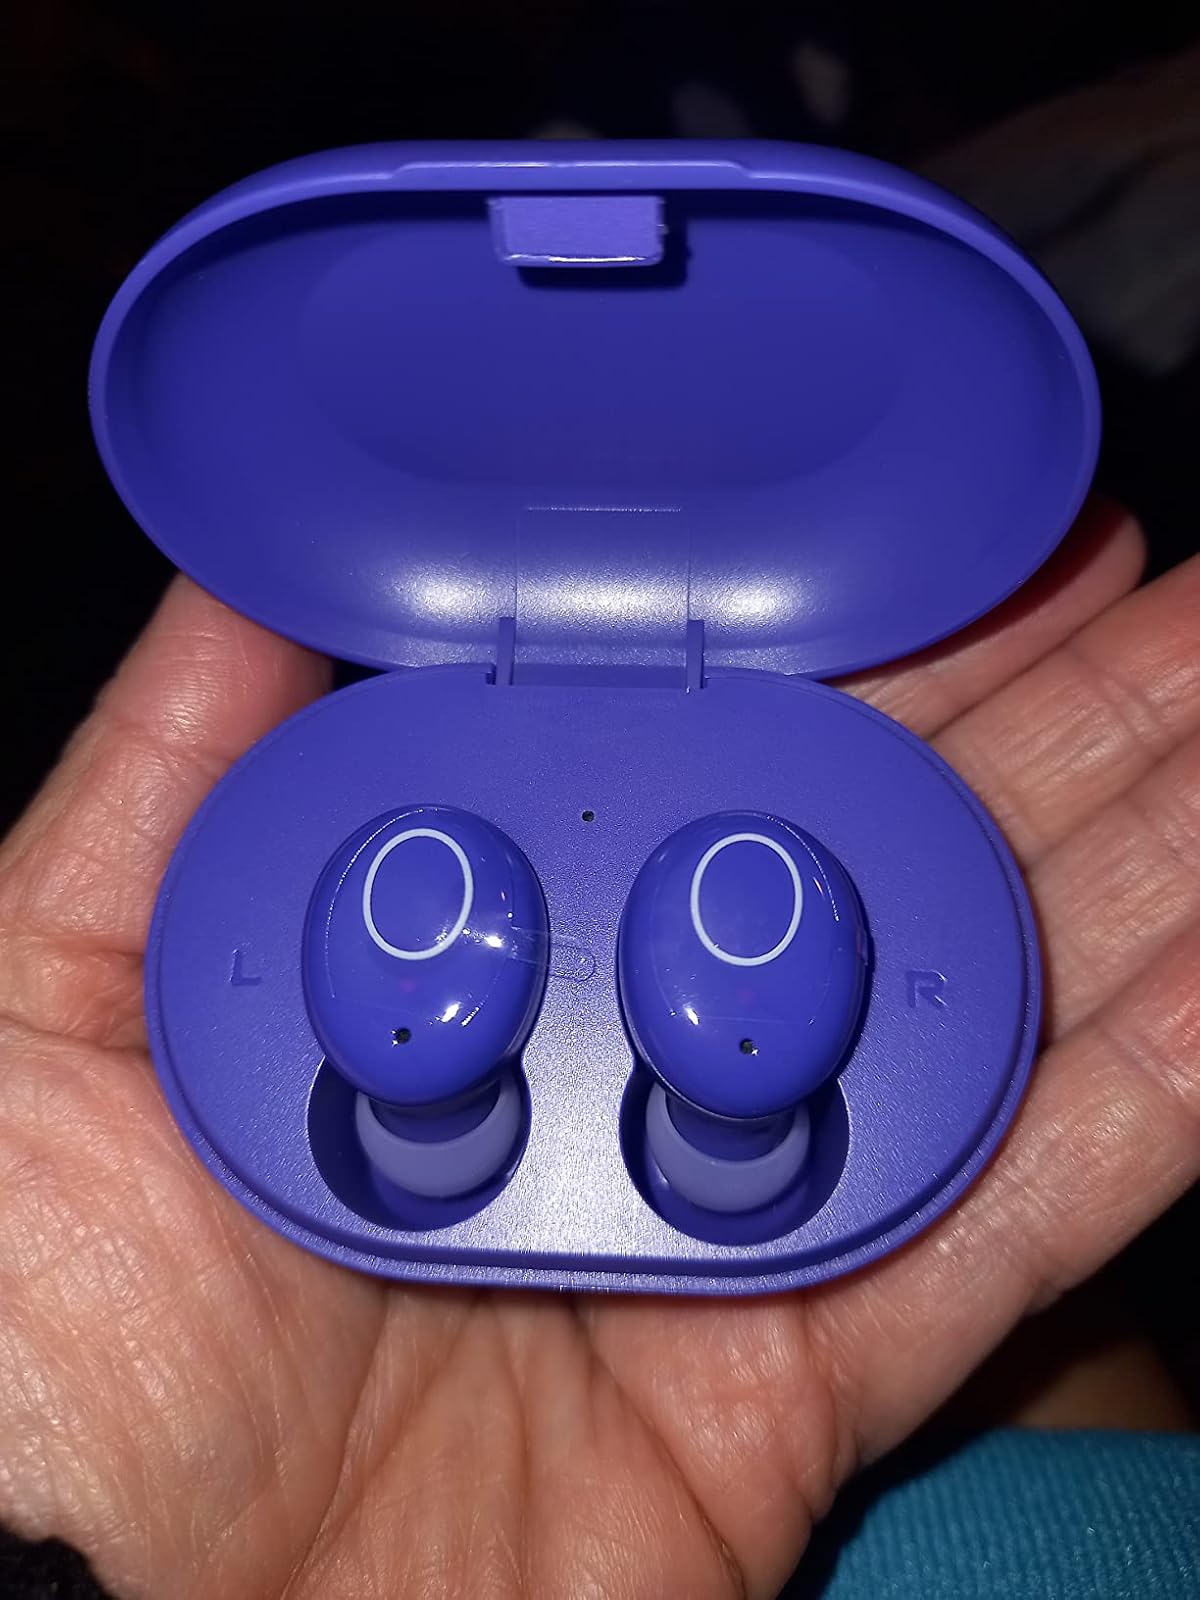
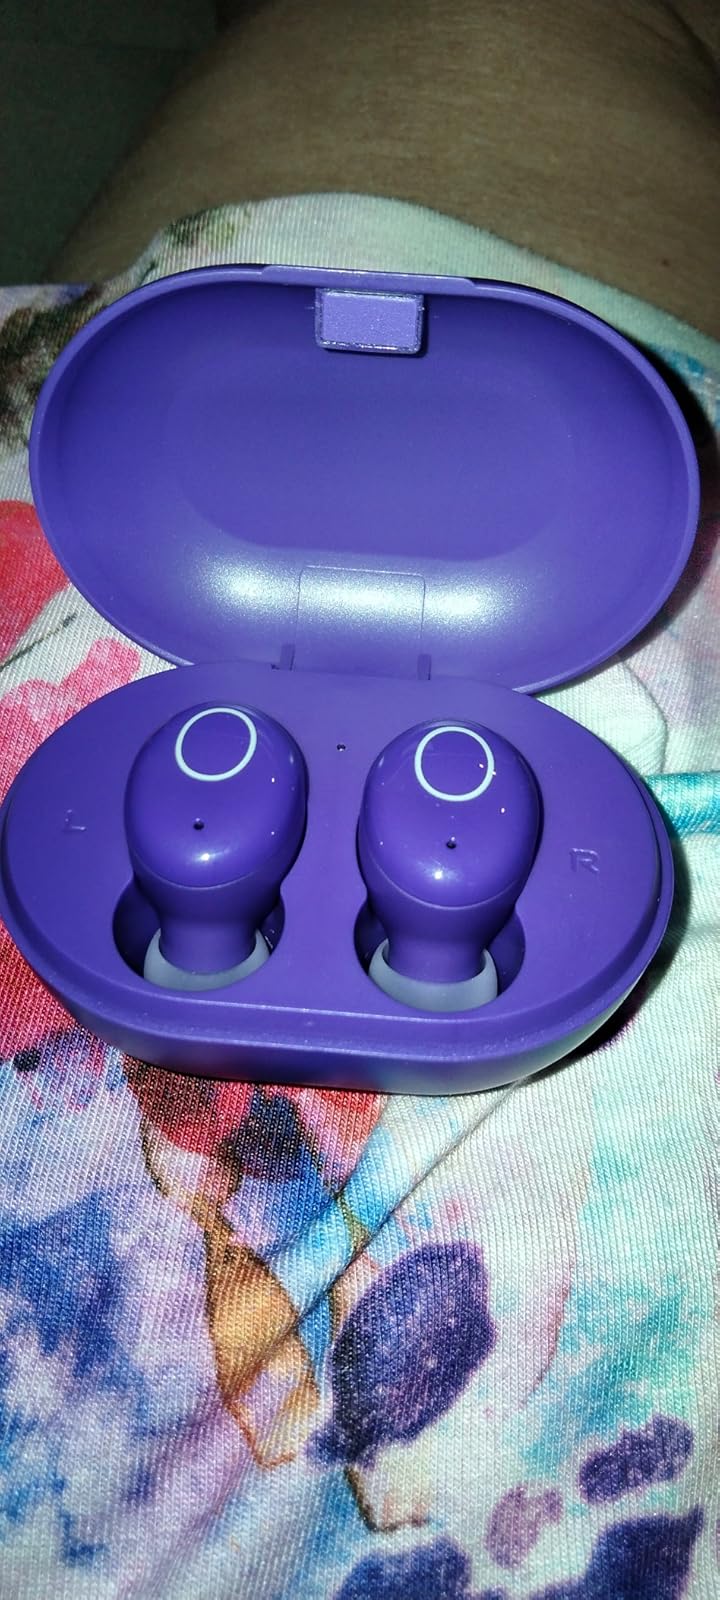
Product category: earbuds
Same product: yes